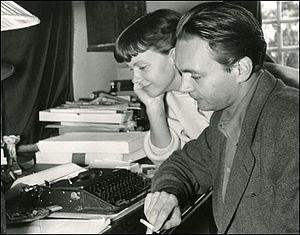
Anita Barbro Kristina Björk est une actrice suédoise née à Tällberg le 25 avril 1923 et morte le 24 octobre 2012 à Stockholm.
Selon Bakounine, l'anarchisme apparait en Suède dès 1866.